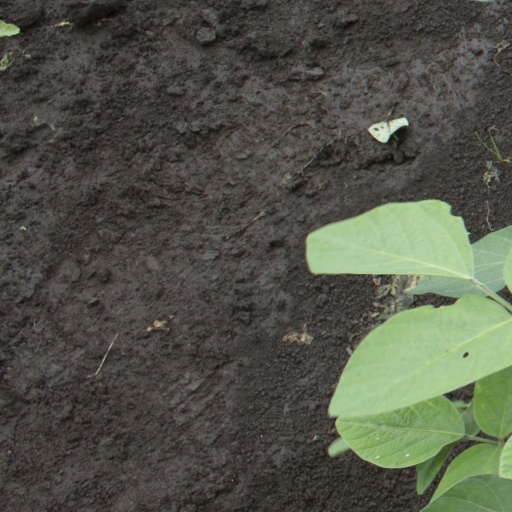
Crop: soybean